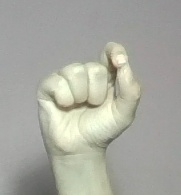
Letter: fa